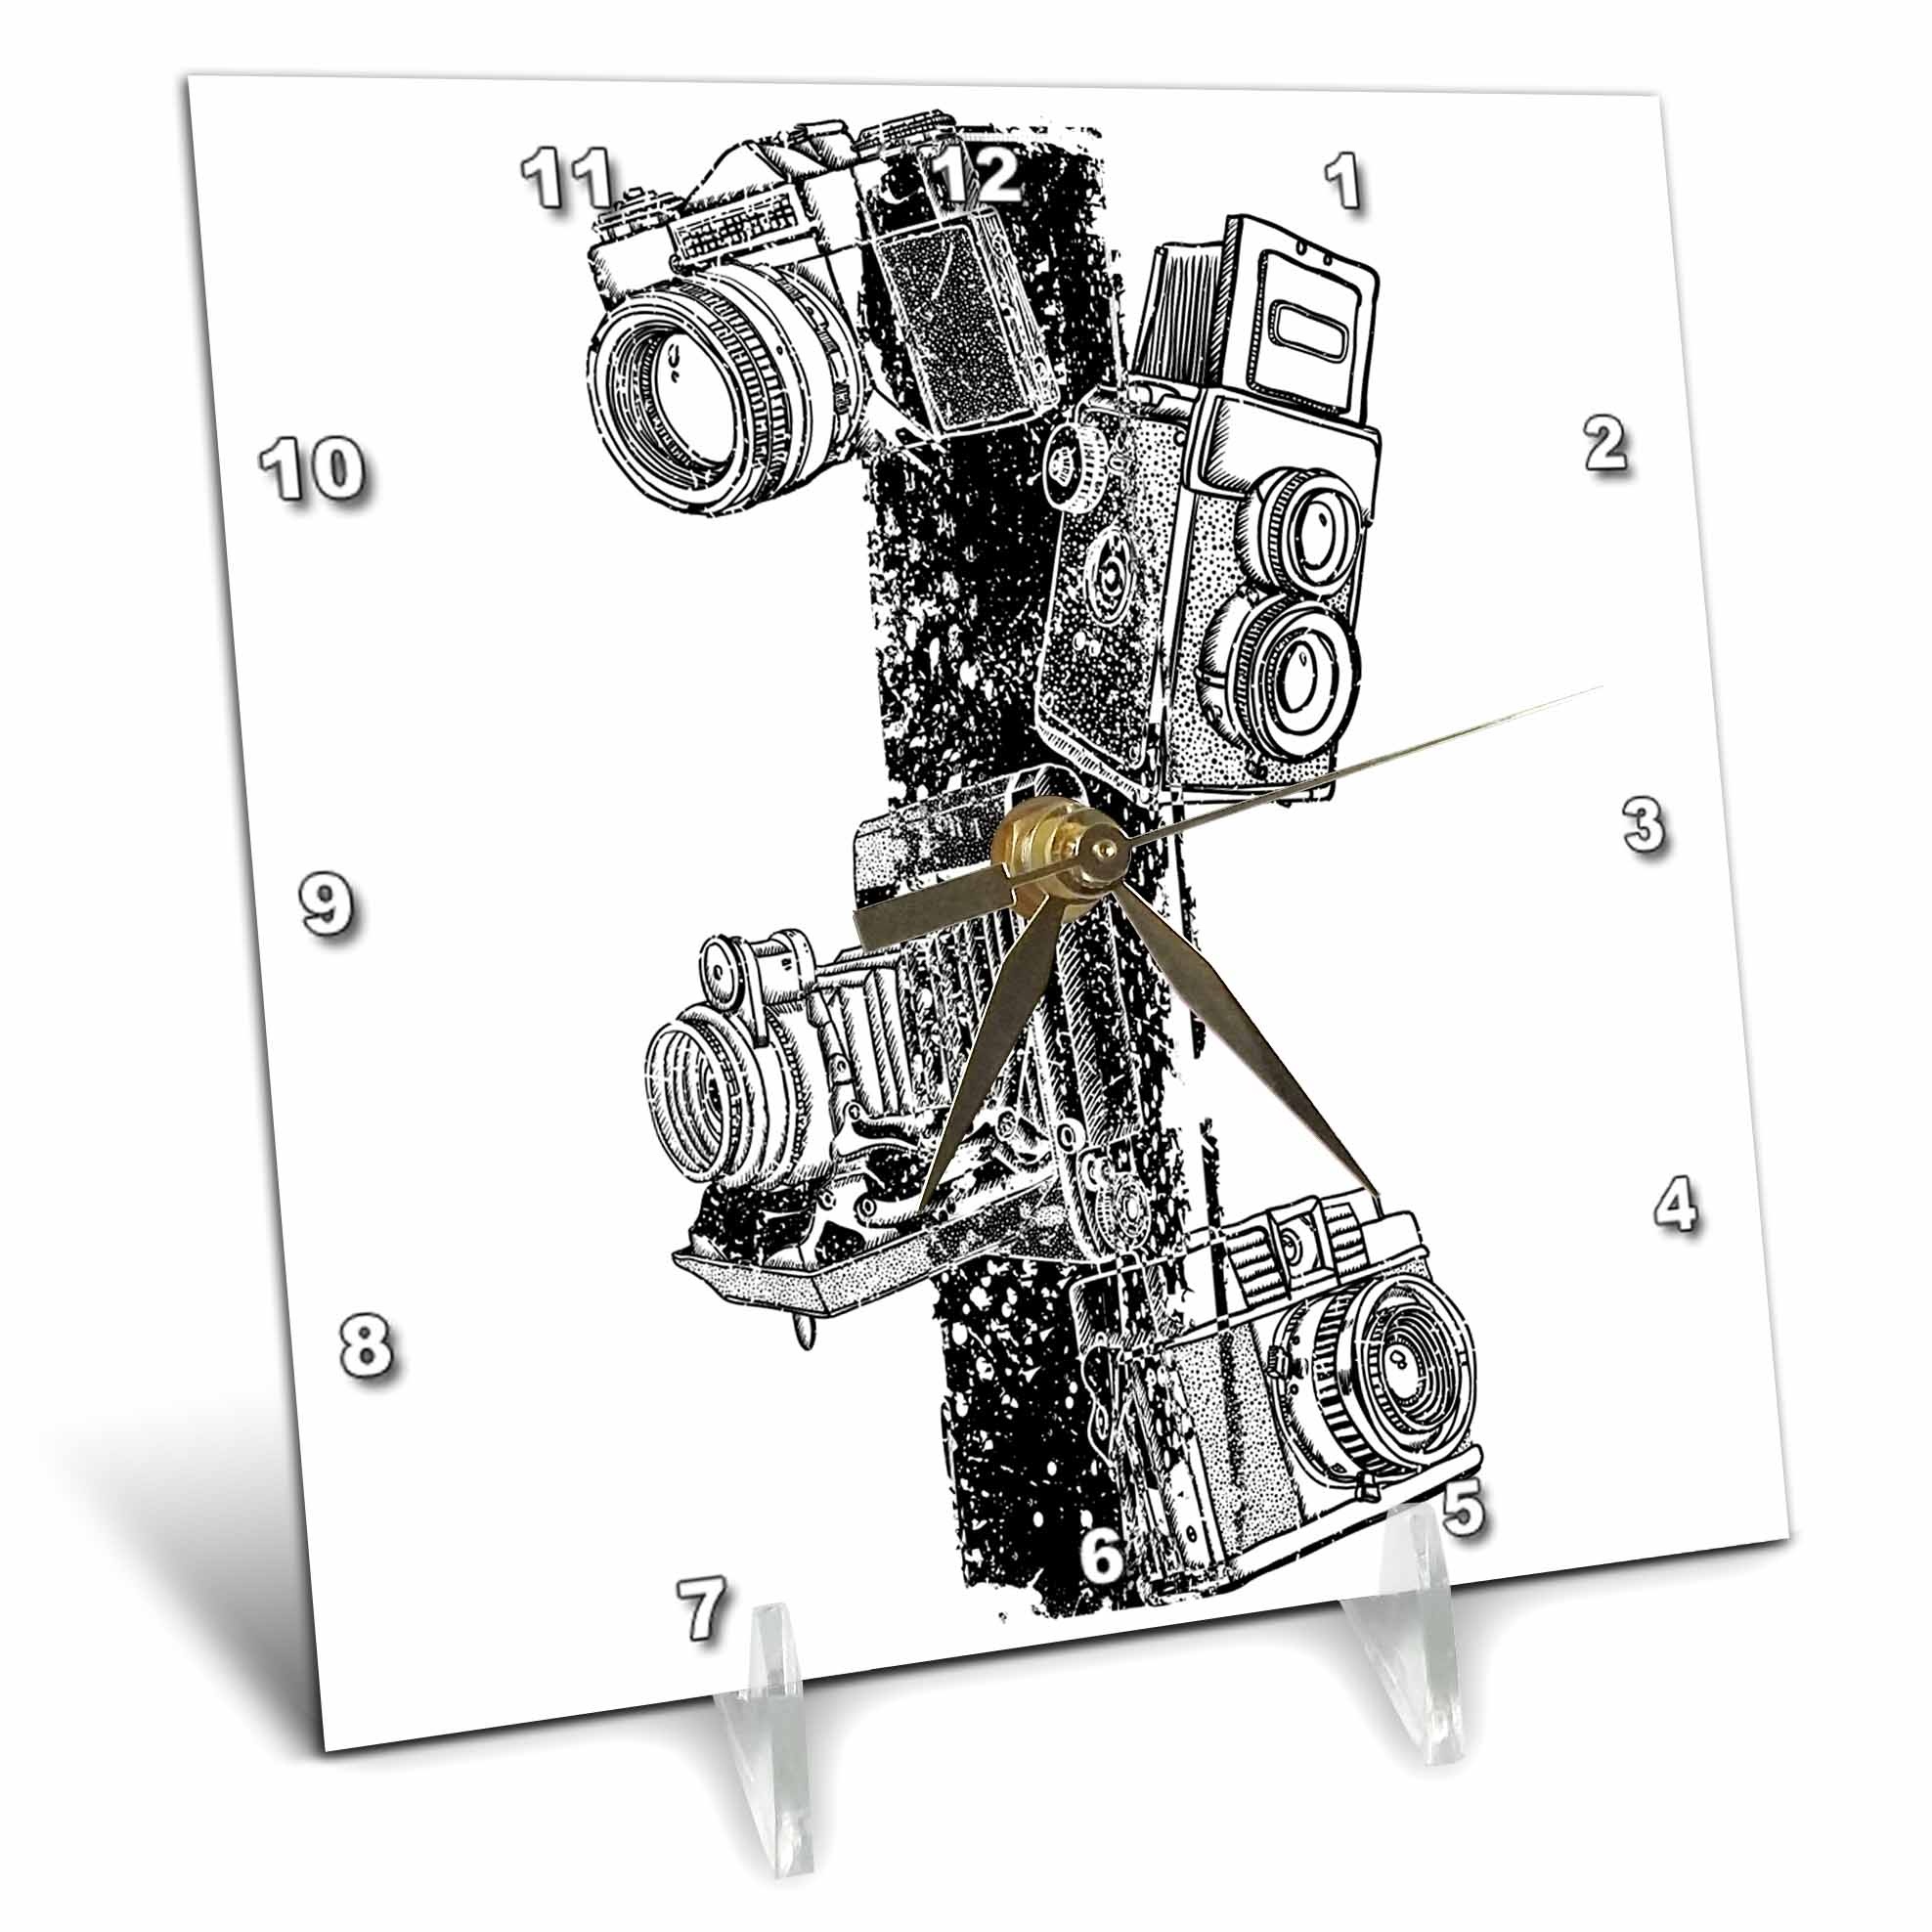
3dRose Carsten Reisinger - Illustrations - Fine Art Vintage Photography Design - Desk Clocks
Fine Art Vintage Photography Design Desk Clock is a wonderful complement to any room in your home or office. Made of durable high grade aluminum. This frame-less clock has a high gloss mirror like, UV coated, scratch resistant finish and is suitable for a moist environment. Measures 6" x 6" and requires one AA battery; not included. Battery box is not covered. Made in USA.
Brand: 3dRose
Category: Home & Garden > Decor > Clocks > Desk & Shelf Clocks